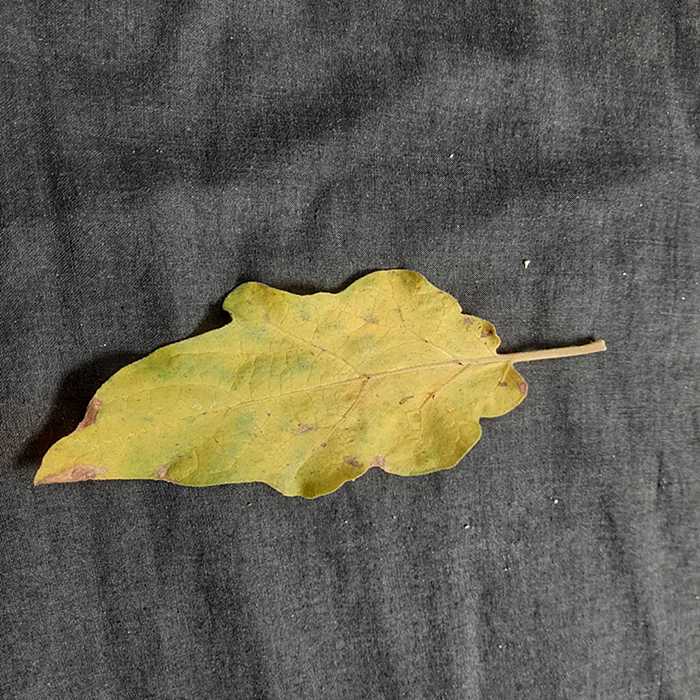
Plant: Eggplant
Label: Eggplant verticillium wilt